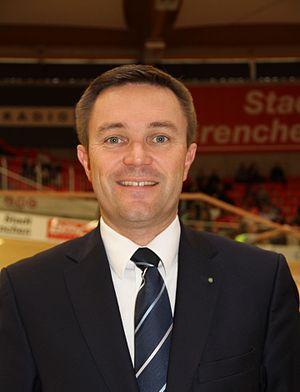
Sarzeau [saʁzo] est une commune française située dans le département du Morbihan, au sud de la région Bretagne. Elle se trouve sur la presqu'île de Rhuys, entre le golfe du Morbihan et l'océan Atlantique.
La Fédération française de cyclisme organise les disciplines cyclistes en France. Ces disciplines sont : le cyclisme sur route, le vélo tout terrain, le cyclisme sur piste, le cyclo-cross, le BMX, le cyclisme en salle, le paracyclisme et le polo-vélo. La FFC est membre de l'Union cycliste internationale et de l'Union européenne de cyclisme.